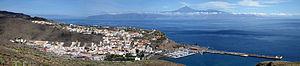
San Sebastián de la Gomera est une commune de la province de Santa Cruz de Tenerife dans la communauté autonome des Îles Canaries en Espagne. Elle est située à l'est de l'île de La Gomera et est la capitale de l'île.